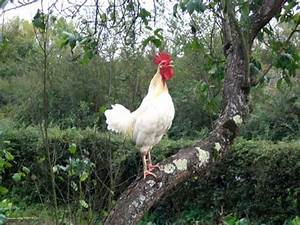
Label: gallina